Minutemen (Missouri Secessionist Paramilitaries)

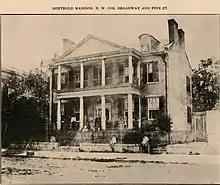
Berthold Mansion in St. Louis

The Minutemen had their headquarters in the Berthold Mansion in downtown St. Louis, at the corner of 5th and Pine Streets. Members confronted St. Louis Unionists and maintained surveillance on the Federal Arsenal at the St. Louis riverfront. Members of the organization were wearing the distinctive blue cockade and after collecting weapons organized themselves into provisional companies and engaged in military drill (as did pro-Union activists). Although unofficial military organizations were prohibited by the newly enacted Militia Law, state authorities did not interfere with the activities of the Minutemen. Instead, on February 13, 1861, Brigadier General Daniel M. Frost, Missouri Volunteer Militia (MVM) commander of the 1st (St. Louis) Military District of Missouri, enrolled the Minutemen as companies in a new (pro-secessionist) 2nd Regiment MVM.